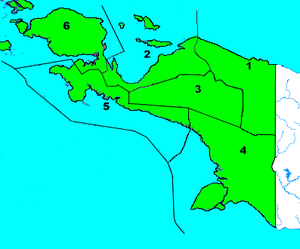
La Nouvelle-Guinée occidentale est la partie occidentale de l'île de Nouvelle-Guinée appartenant à l'Indonésie, l'autre partie, orientale, étant constituée de l'État souverain de Papouasie-Nouvelle-Guinée. Depuis 2003, elle est divisée en deux provinces, la Papouasie et la Papouasie occidentale. Elle a connu différents noms au cours du temps, Nouvelle-Guinée néerlandaise jusqu'en 1962 et Irian Jaya jusqu'en 2000.